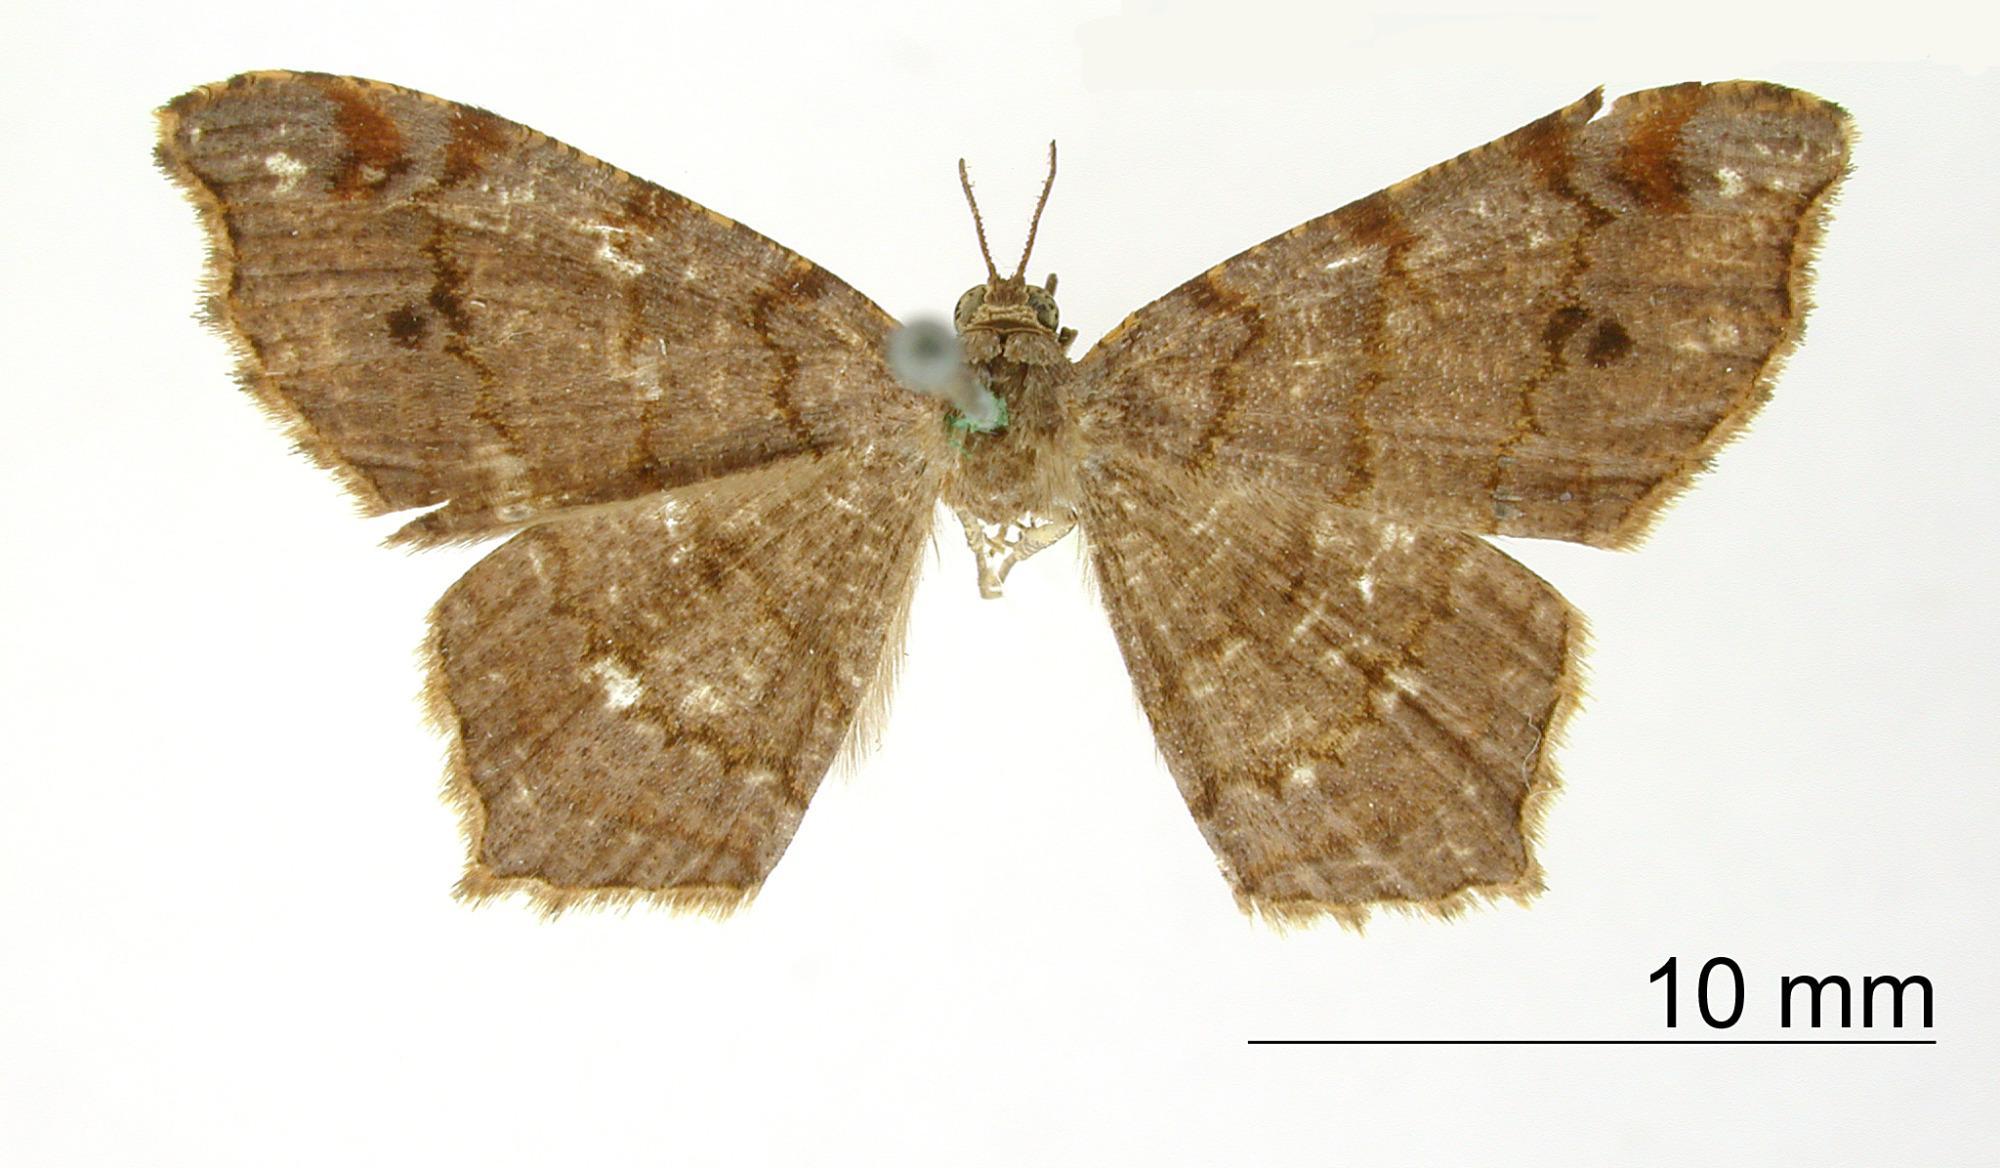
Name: Semiothisa guapilaria
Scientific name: Semiothisa guapilaria Schaus, 1911
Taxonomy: Animalia, Arthropoda, Insecta, Lepidoptera, Geometridae, Ennominae
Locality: Guapiles, Costa Rica, Costa Rica